Hepatitis

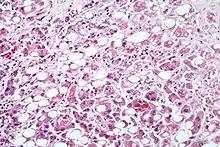
Alcoholic hepatitis as seen with a microscope, showing fatty changes (white circles), remnants of dead liver cells, and Mallory bodies (twisted-rope shaped inclusions within some liver cells). (H&E stain)

Hepatitis is inflammation of the liver tissue. Some people or animals with hepatitis have no symptoms, whereas others develop yellow discoloration of the skin and whites of the eyes (jaundice), poor appetite, vomiting, tiredness, abdominal pain, and diarrhea. Hepatitis is "acute" if it resolves within six months, and "chronic" if it lasts longer than six months. Acute hepatitis can resolve on its own, progress to chronic hepatitis, or (rarely) result in acute liver failure. Chronic hepatitis may progress to scarring of the liver (cirrhosis), liver failure, and liver cancer.